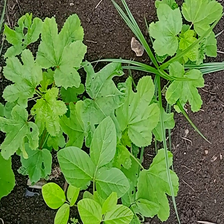
Weed species: Little_Mallow(Malva parviflora)